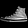
Label: Sneaker